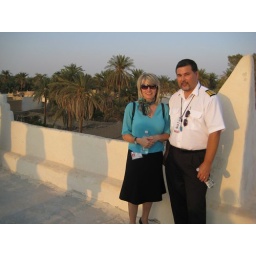
Michele and I on the top floor of a house in the Old City of Ghadames